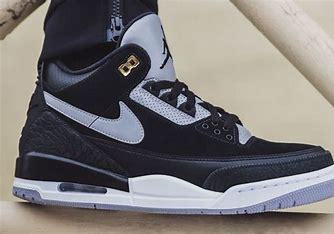
Brand: Jordan
Model: 3 Retro